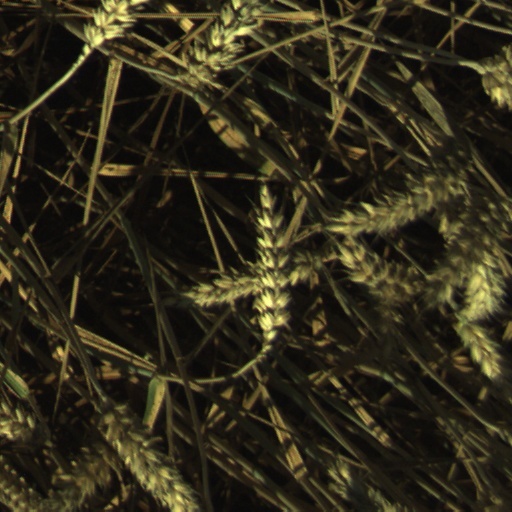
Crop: wheat